Zonitoides excavatus

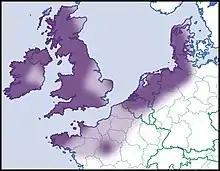
Distribution

"Zonitoides excavatus" is smaller than "Zonitoides nitidus". The flat and shiny shell is tightly coiled. It is weakly brown or greenish brown, slightly transparent, with radial streaks. The umbilicus is extremely wide and perspectivically open (as is the case in "Discus rotundatus"). The animal is dark.